Danube Swabians

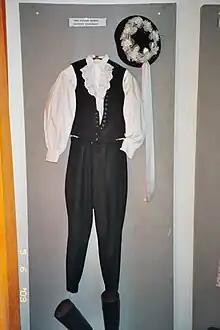
Danube Swabian men's "tracht", from the historic house of the parents of Stefan Jäger, Hatzfeld (Jimbolia), Romanian Banat.

Beginning in the 12th century, German merchants and miners began to settle in the Kingdom of Hungary at the invitation of the Hungarian monarchy ("see Ostsiedlung"). Although there were significant colonies of Carpathian Germans in the Spiš mountains and Transylvanian Saxons in Transylvania, German settlement throughout the rest of the kingdom had not been extensive until this time.